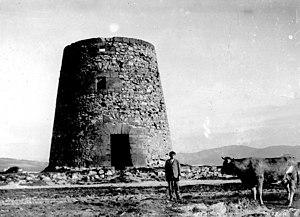
Indalecio Ojanguren Arillaga, surnommé « l'aigle photographe » est un photographe et alpiniste basque espagnol. Il se spécialisa dans la photographie de paysages, fruit de sa passion pour la montagne.